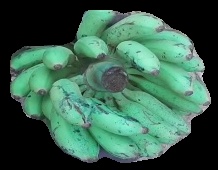
Variety: elakki-bale
Grade: grade3